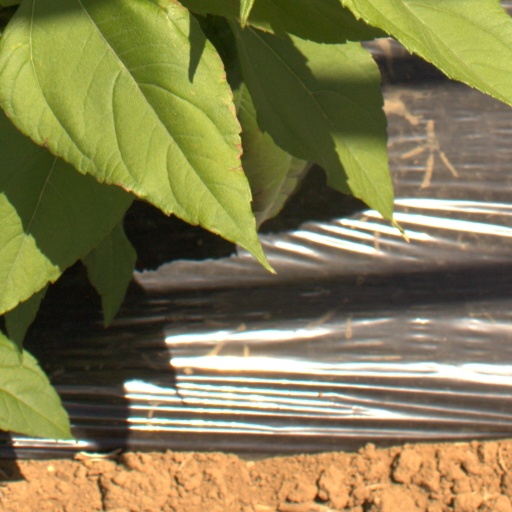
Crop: Jerusalem artichoke